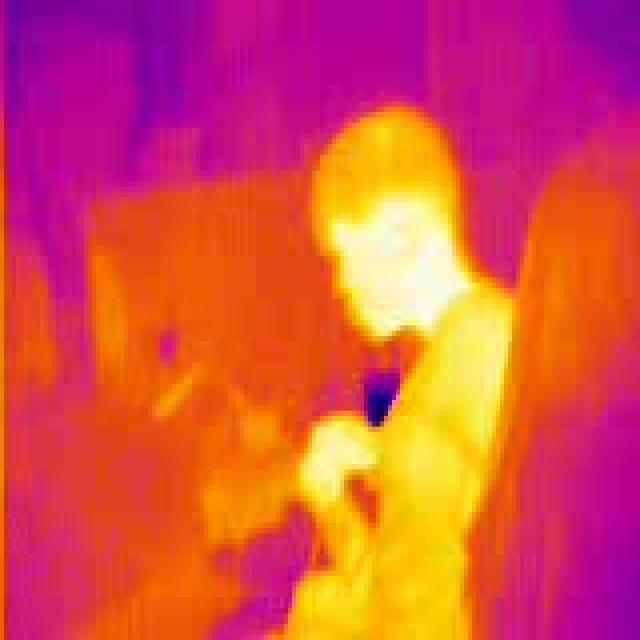
Detected objects:
label: person